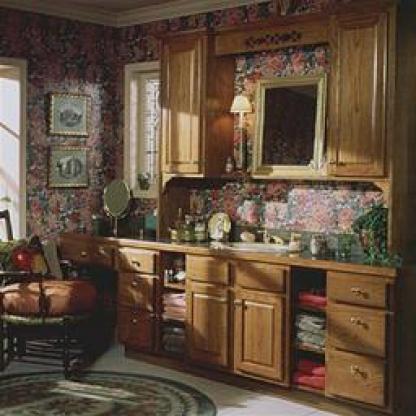
Scene: Indoor